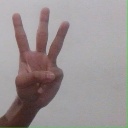
अक्षर: व